Tripping (pipe)

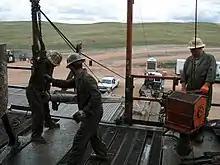
Pulling Pipe on the Derrick Floor preparing to trip into the hole

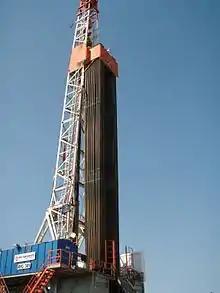
Collection of 90 foot stands after tripping out of the hole for a bit trip

The most typical reason for tripping pipe is to replace a worn-out drill bit. Though there are many problems that occur to warrant the tripping of pipe. Downhole tools such as MWD (measurement while drilling), LWD (logging while drilling) or mud motors break down quite often. Another common reason for tripping is to replace damaged drill pipe. It is important to get the pipe out of the wellbore quickly and safely before it can snap.